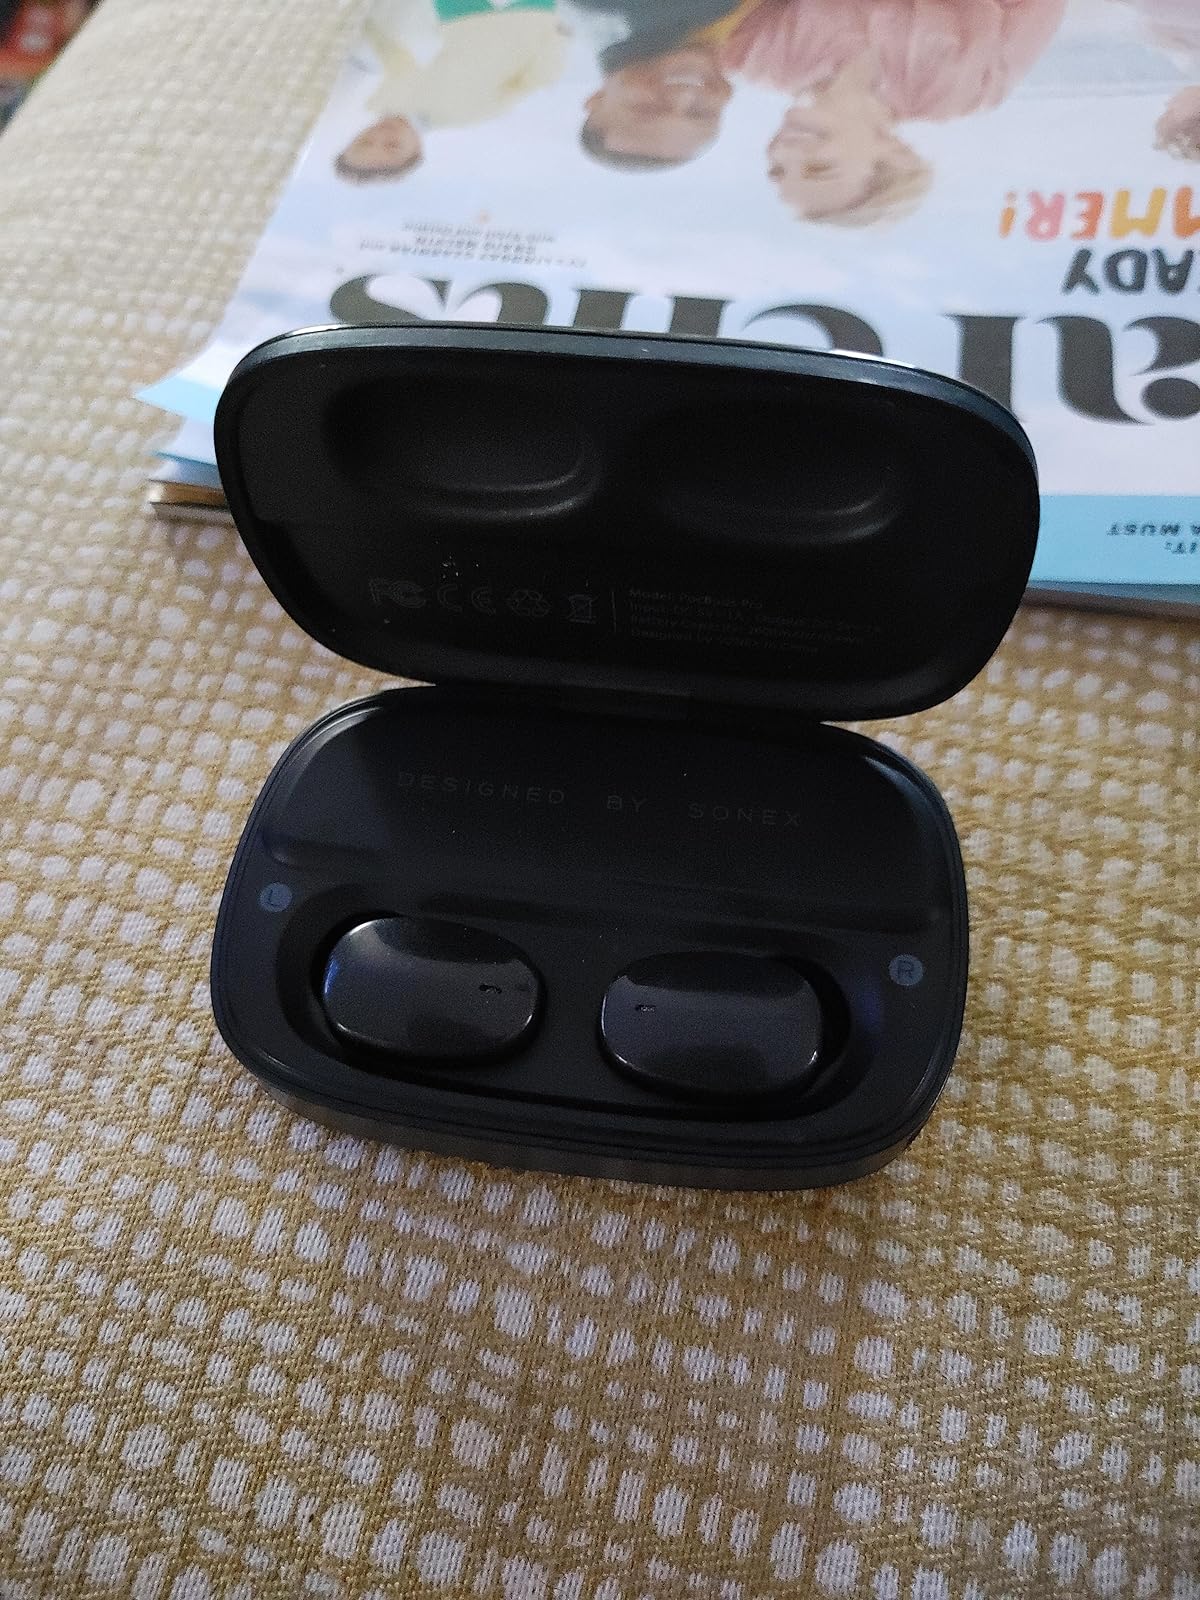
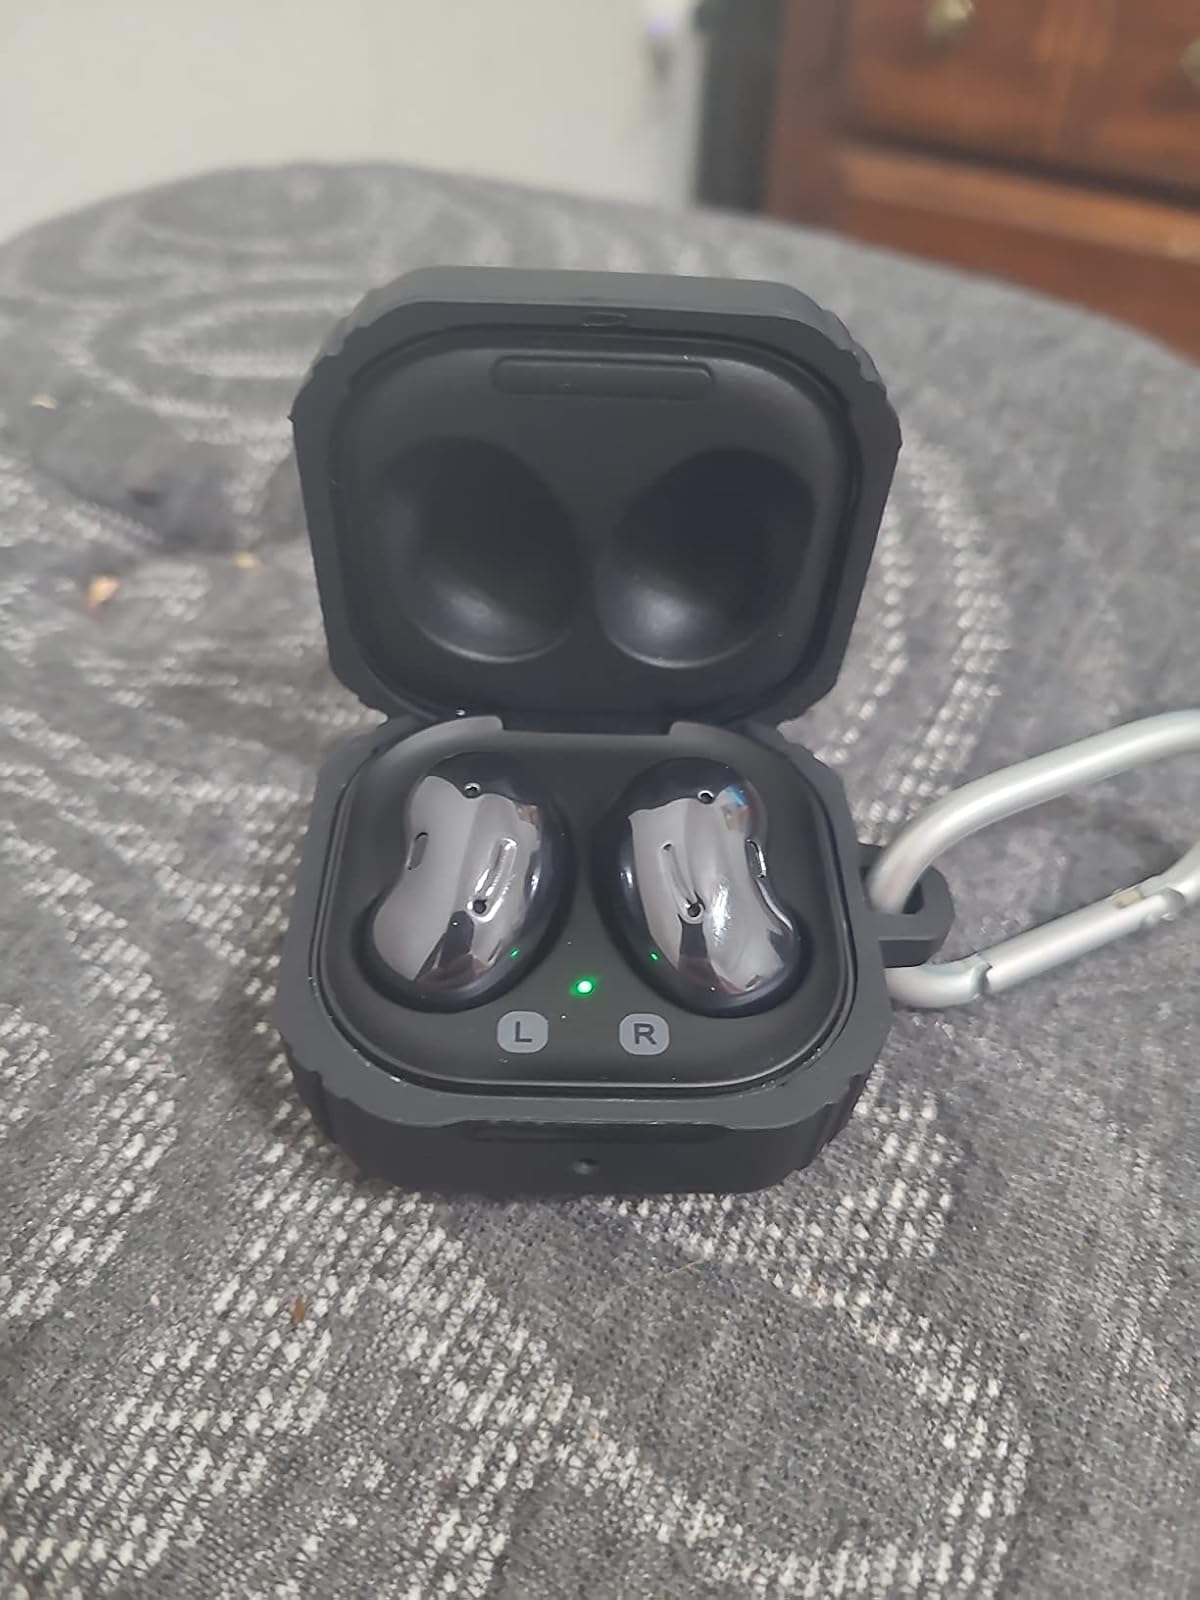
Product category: earbuds
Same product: no